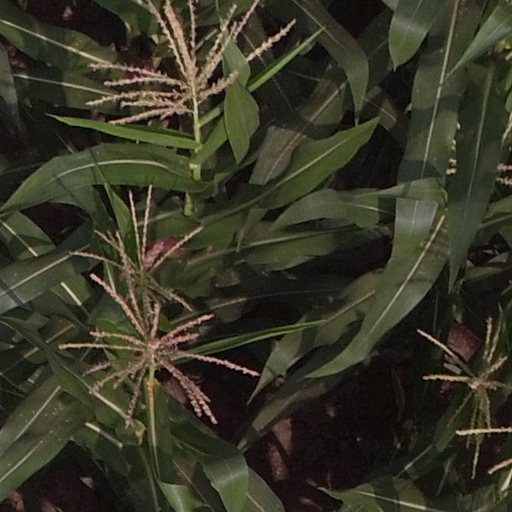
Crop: maize; corn